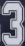
Number: 3